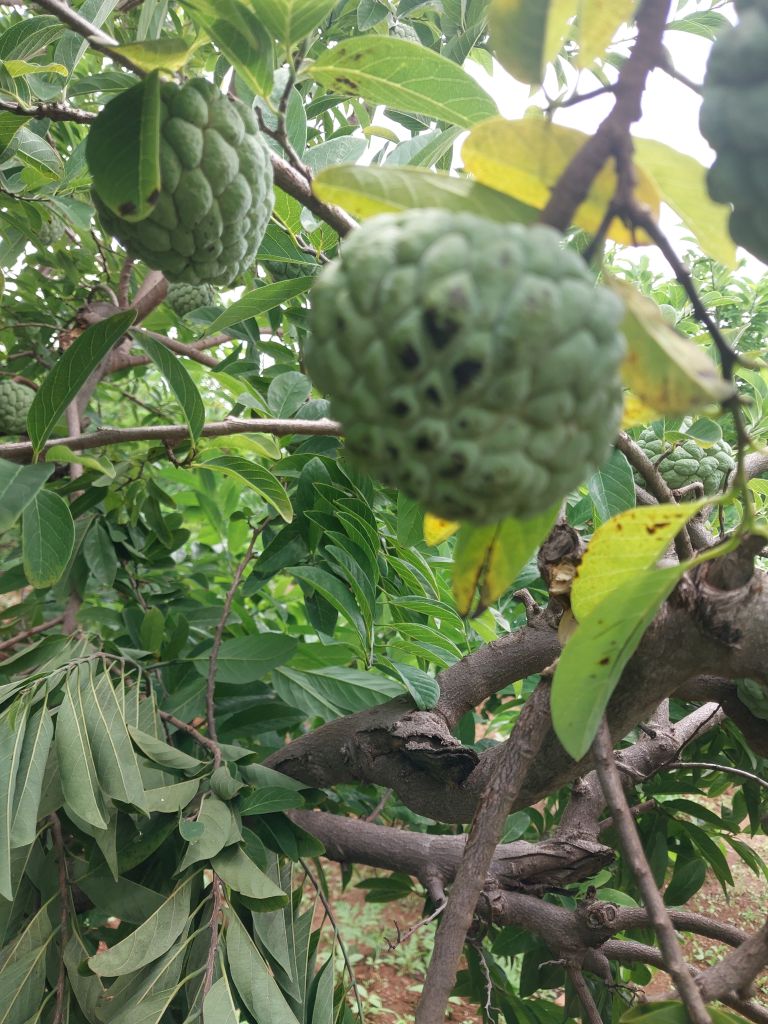
Disease label: Blank Canker